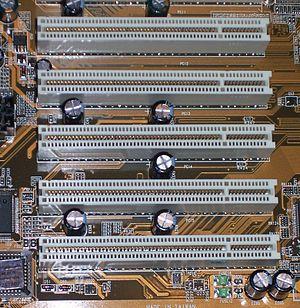
L'interface PCI est un standard de bus local permettant de connecter des cartes d'extension sur la carte mère d'un ordinateur.